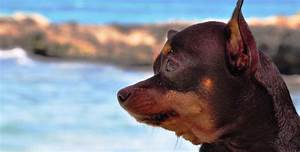
Label: dog